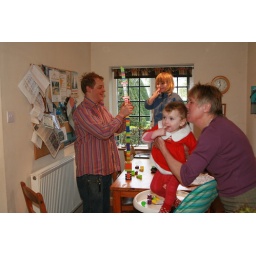
We are building the tallest car in history